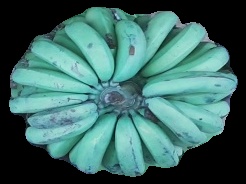
Variety: pachbale
Grade: grade2